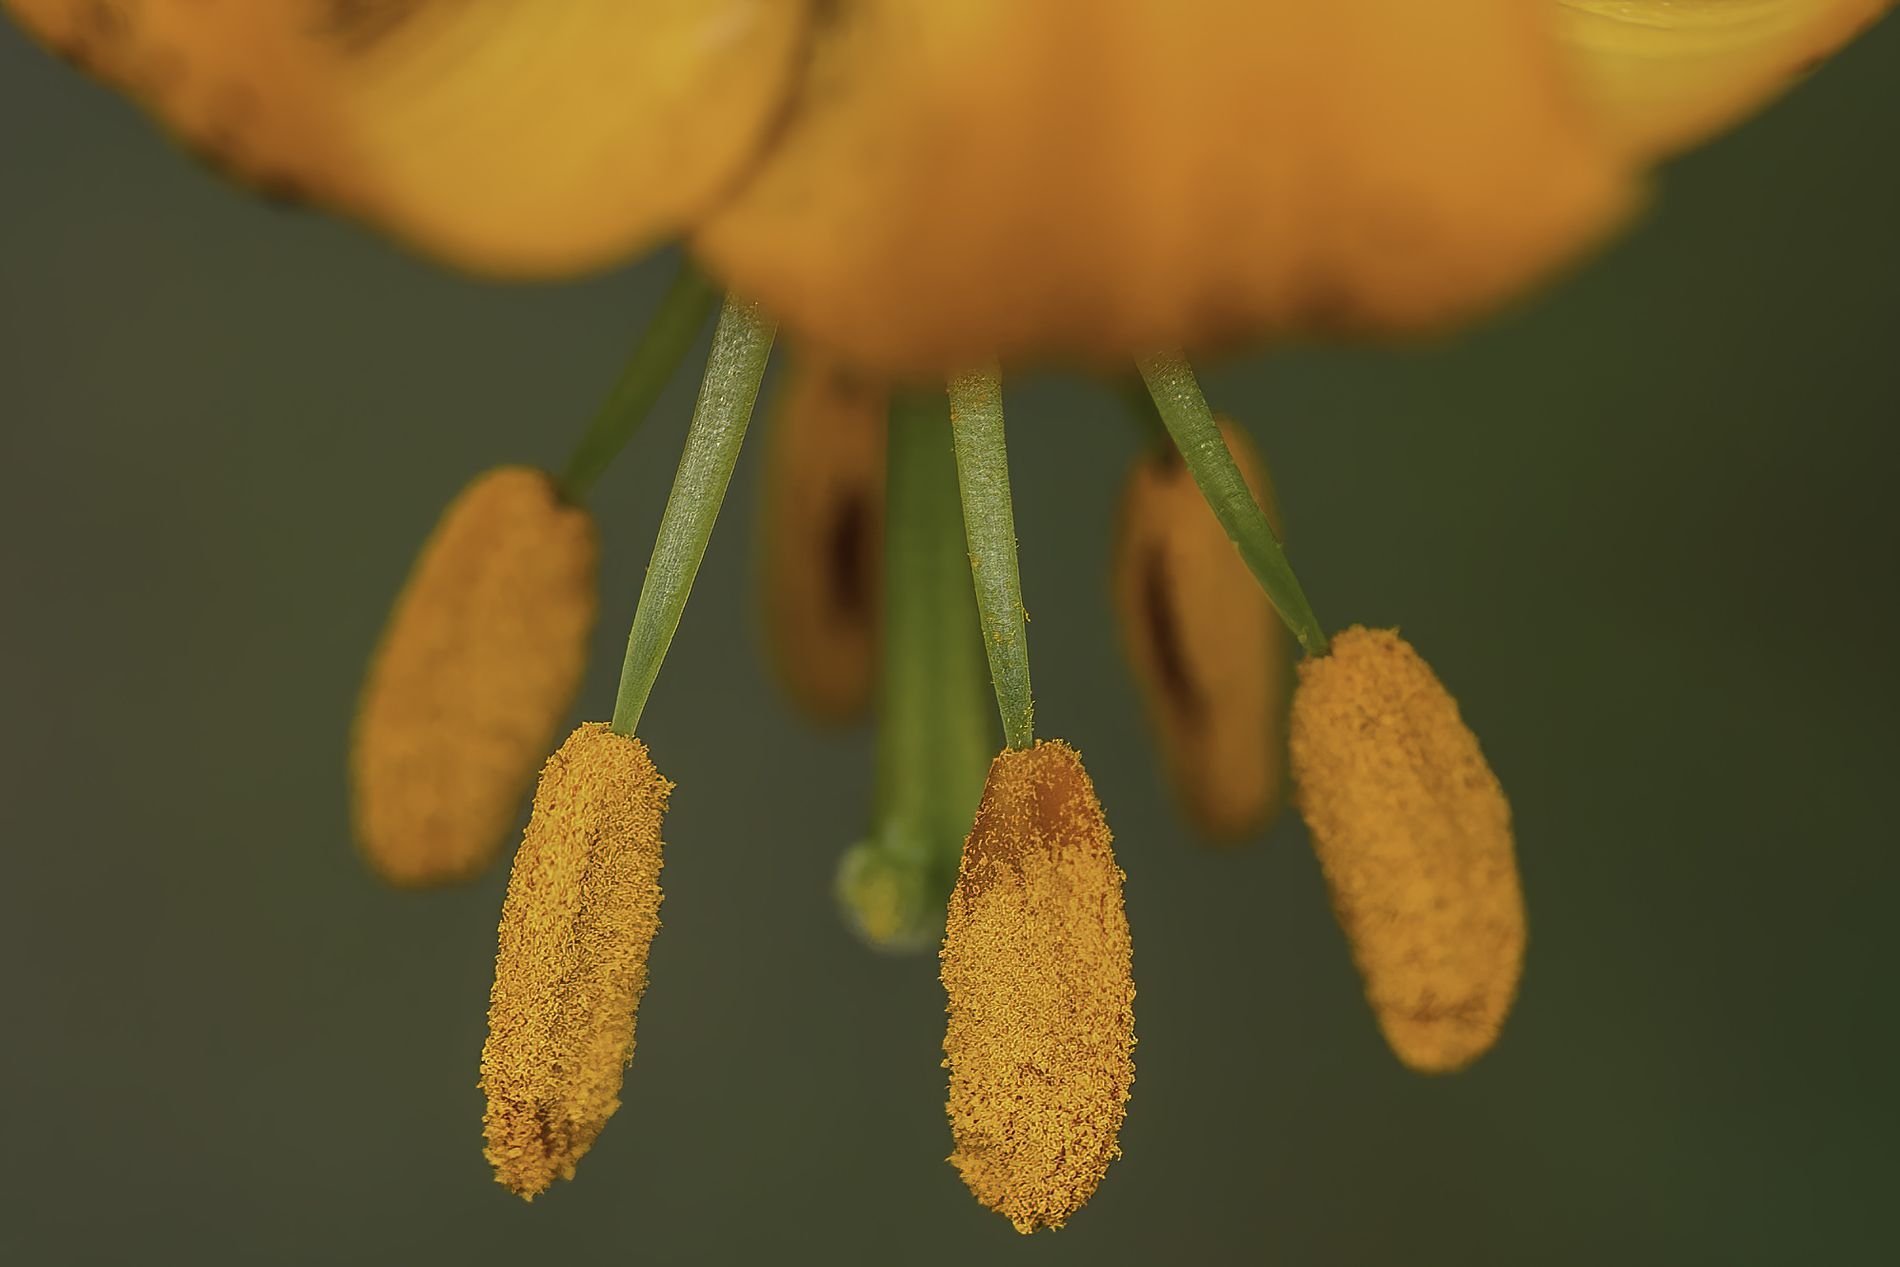
flower stamens
This is a close up photograph of flower stamens, against a dark green, blurred background.
The image is a flower stamens, against a deep green background.
Angle Macro close up, slightly eye-level perspective
Color Palette yellow with deep green.
Photography Style nature photography
Labels: Plant, Pollen, Anther, Flower, Food, Fruit, Pear, Produce, Petal, stamens, green background
Camera: Canon Canon EOS 5D Mark III
Lens: EF100mm f/2.8L Macro IS USM, Canon EF 100mm f/2.8L Macro IS USM
Aperture: F3.5
Exposure: 1/200 sec
ISO: 250
Focal length: 100.0 mm